Itayado Station

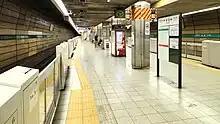
Seishin-Yamate Line platform

The first station known as Itayado opened in 1910 as a surface station on the Sanyo Electric Railway. In 1977, the first stretch of the Seishin-Yamate Line opened.